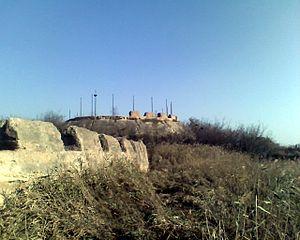
La Deuxième Bataille des Forts de Taku était une tentative infructueuse de la coalition Anglo-Française, de reprendre possession des Forts de Taku sur les berges de la rivière Hai. La bataille se déroula en juin 1859 à proximité des forts situés à proximité de Tianjin et s'inscrit dans le cadre de la seconde Guerre de l'Opium. Un vapeur américain présent sur les lieux y assista les forces françaises et britanniques.
Les Forts de Taku, également appelés Forts Peiho sont des forts situés dans l'estuaire de la rivière Hai He, dans le district de Tanggu à Tianjin en République populaire de Chine. Ils sont situés à environ 60 km au sud-est de la zone urbaine du centre-ville de Tianjin, dans une zone industrielle portuaire.